Fabio Quagliarella

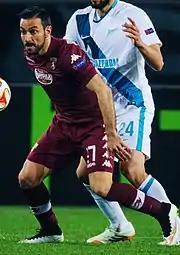
Quagliarella playing for Torino in 2015

On 27 August 2010, Quagliarella signed for Juventus on loan for a fee of €4.5 million, with the "Bianconeri" having the option to sign him permanently for €10.5 million. Before the winter break, he was the team's top scorer with nine league goals in 17 appearances. However, he injured his right anterior cruciate ligament on 6 January 2011, in the first match after the winter break, losing to Parma 4–1. He would miss the rest of the season. On 22 June 2011, his contract was redeemed by Juventus for €10.5 million. Quagliarella signed a three-year contract extension to stay with Juventus until 2014. On 1 April 2012, he scored his third goal of the season against former club Napoli and refused to celebrate due to his Neapolitan roots. On 30 April 2012, Quagliarella signed a 12-month extension that would keep him tied to the club until the summer of 2015. On 22 September 2012, Quagliarella scored his first brace of the 2012–13 season against Chievo. On 10 November 2012, Quagliarella scored his first hat-trick of the season against Pescara in a match Juventus won 6–1. In the Champions League, he scored his first goal in the competition in the club's opening 2–2 away draw against defending champions Chelsea.